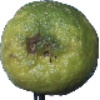
Label: Limes 1